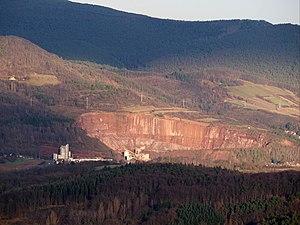
Albersweiler est une municipalité de la Verbandsgemeinde Annweiler am Trifels, dans l'arrondissement de la Route-du-Vin-du-Sud, en Rhénanie-Palatinat, dans l'ouest de l'Allemagne.